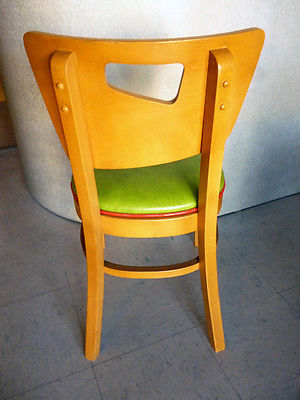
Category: chair